Wiener Kunstfilm

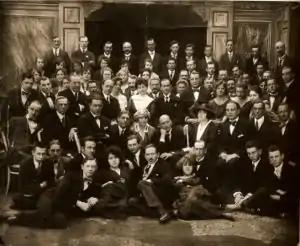
The permanent staff of Wiener Kunstfilm-Industrie, with Luise Kolm and Jacob Fleck in the middle; undated photograph

In the early years film direction was undertaken entirely by the founders themselves, Anton Kolm, Luise Kolm and Jacob Fleck, as well as Luise's brother Claudius Veltée, as a team. The first regular director outside this small family group was Marco Brociner. From 1913 Alfred Deutsch-German worked as the company screenwriter.